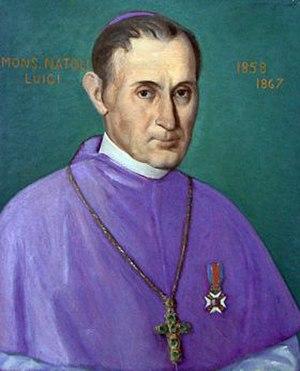
Luigi Natoli est un prélat catholique italien né le 15 juin 1799 et mort le 25 février 1875. Il est évêque du diocèse de Caltagirone de 1858 à 1867, puis archevêque de Messine jusqu'à sa mort.